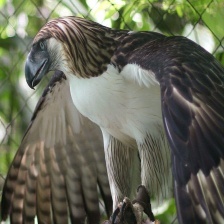
Species: PHILIPPINE EAGLE
Scientific name: PITHECOPHAGA JEFFERYI